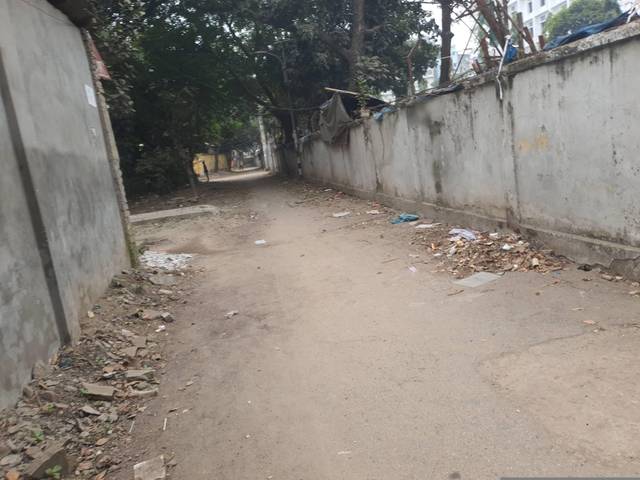
Region: Bangladesh
Coordinates: 23.734, 90.421